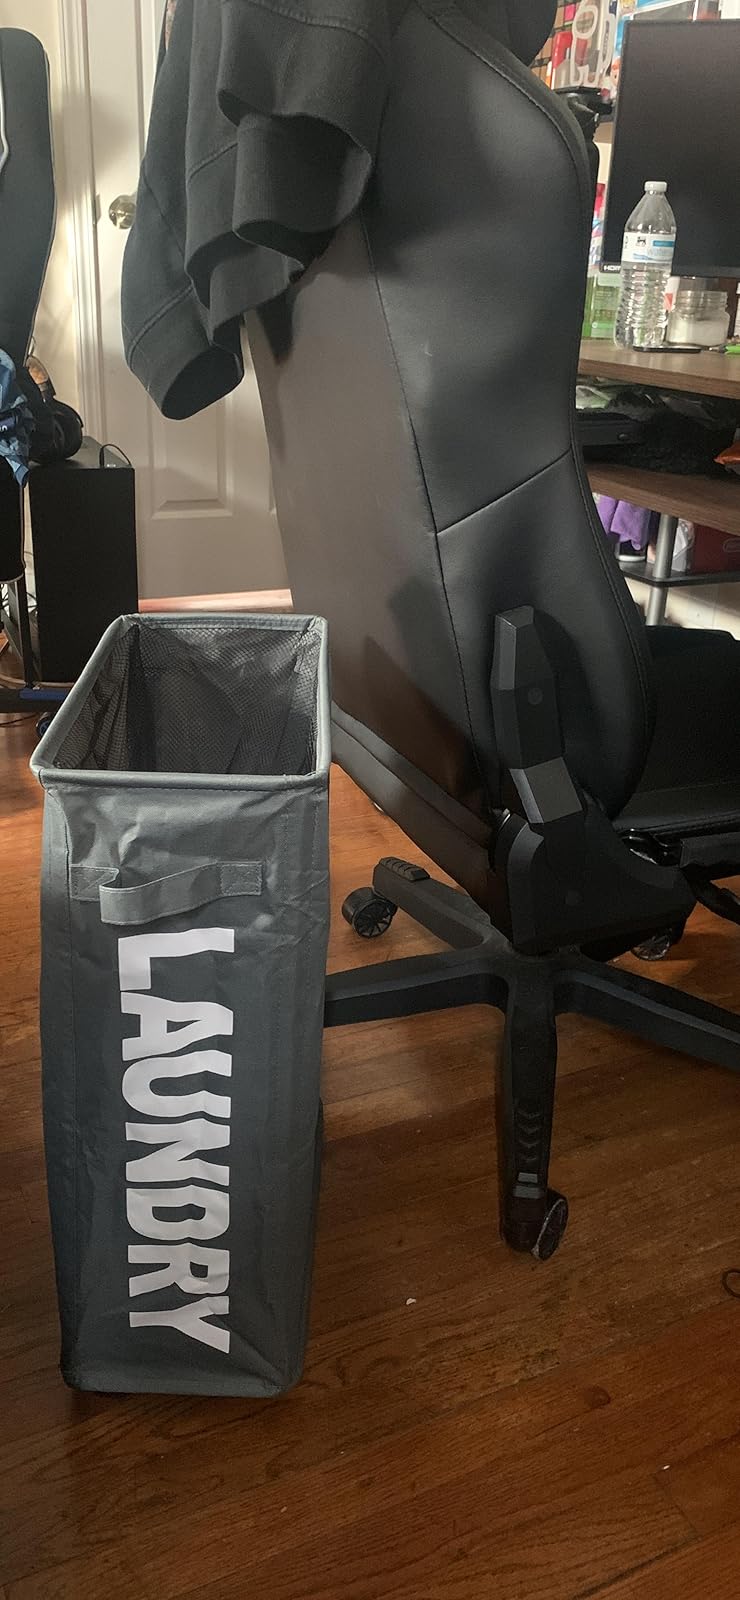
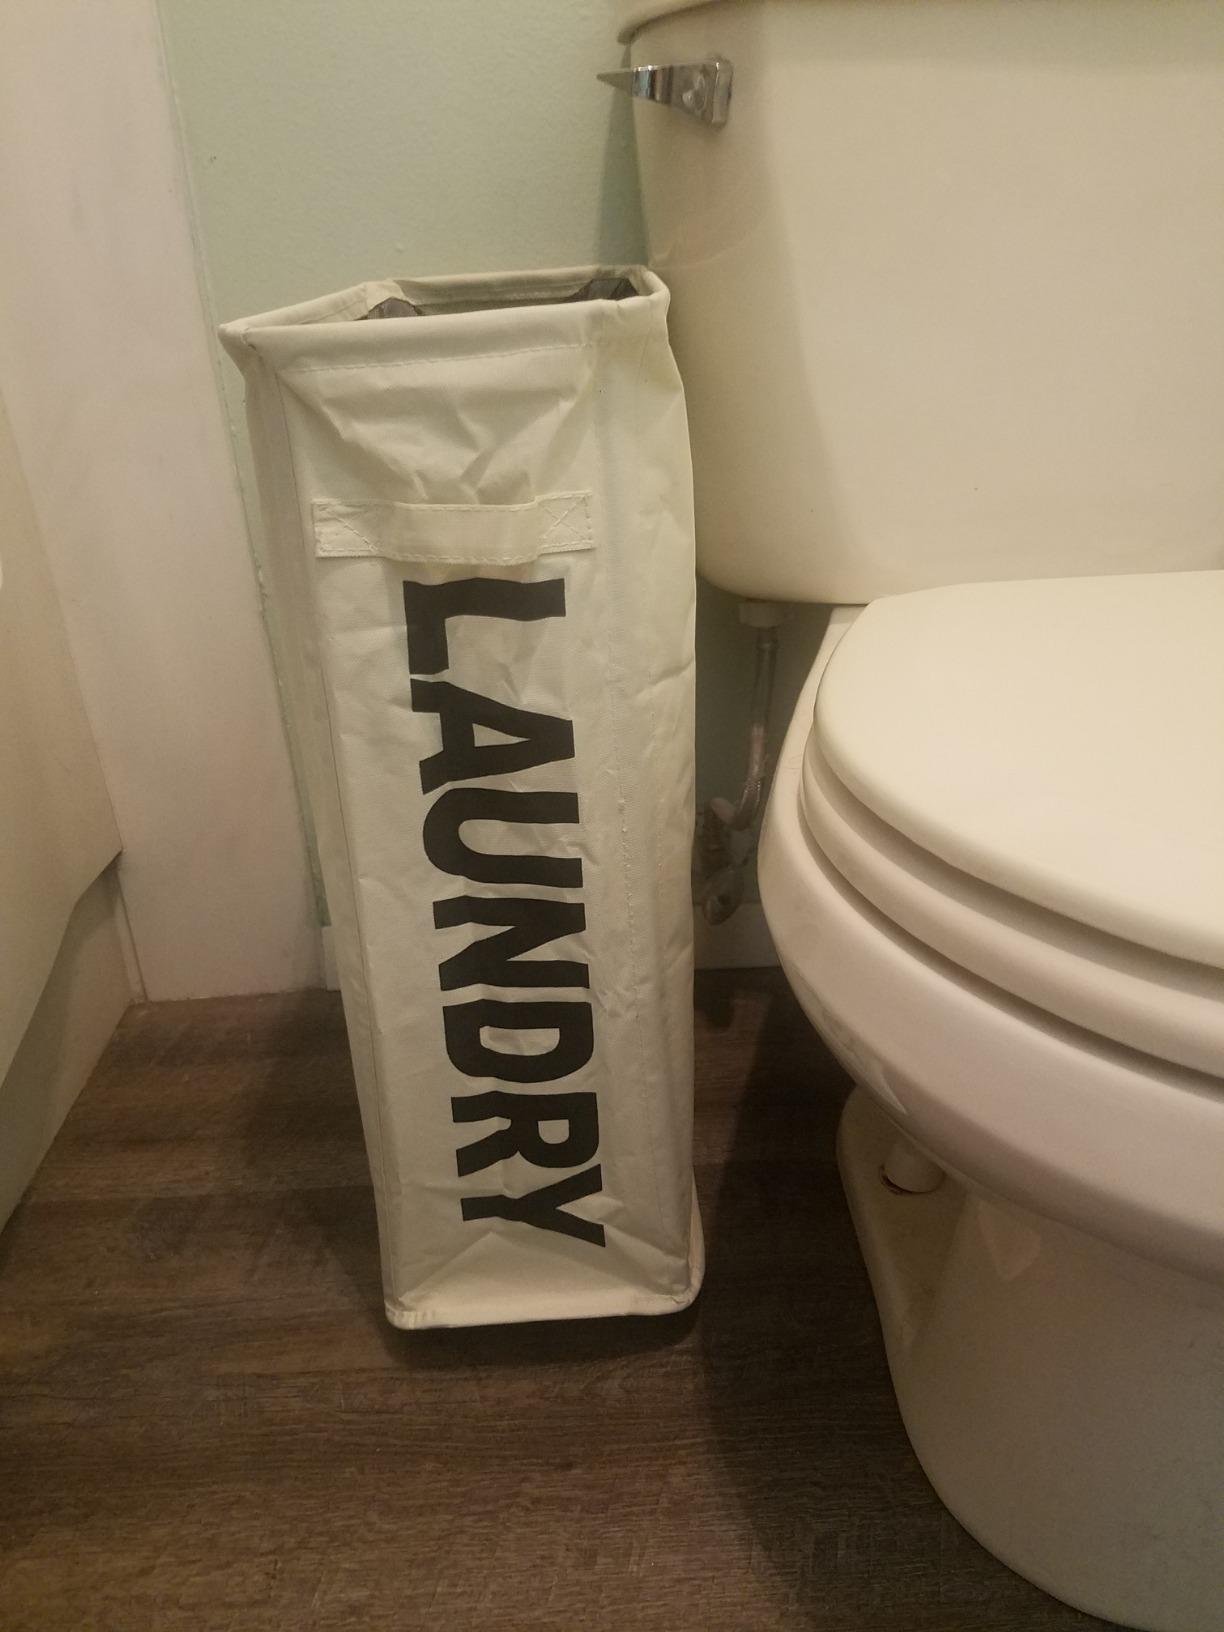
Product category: items_hamper
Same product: no